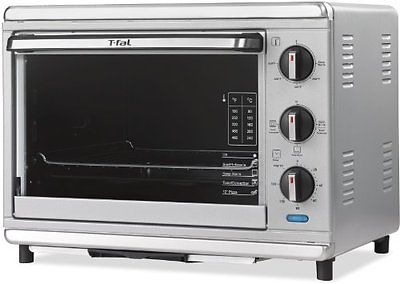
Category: toaster